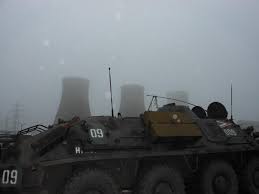
Label: BTR-60